LP (singer)

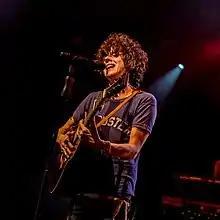
LP at the Zelt-Musik-Festival 2018 in Freiburg, Germany

In May 2012, LP was featured as the Artist of the Week in "Vogue" magazine. Over the following two years, they completed the recording of their album that included collaborations with Billy Steinberg, Isabella "Machine" Summers (from Florence and the Machine), Josh Alexander, Claude Kelly, Justyn Pilbrow, Carl Ryden and Rob Kleiner. The album was produced by Rob Cavallo, Warner Bros. Records' chairman and producer. On April 1, 2014, it was announced that LP's third full-length studio album would be titled "Forever for Now" and was scheduled to be released on June 3, 2014. The album was promoted by the lead single "Night Like This". Following the album, a second single, "Someday", was released in June 2014 in Canada. On September 16, 2014, a music video for "Tokyo Sunrise" officially premiered on "Time" magazine's website.